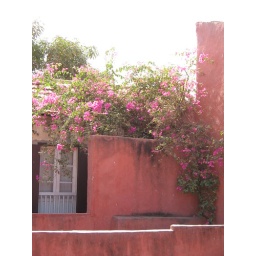
More pretty flowers on houses in Goree.